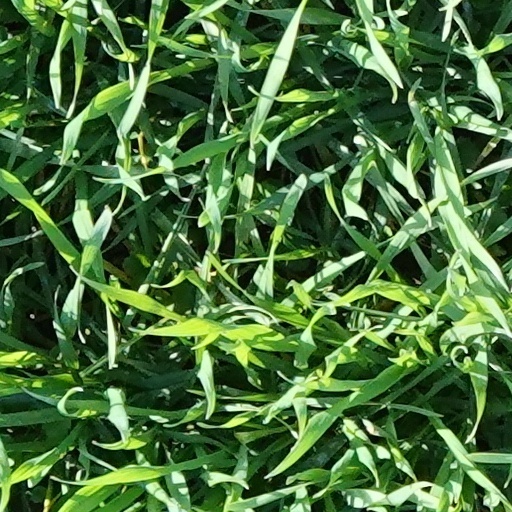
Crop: wheat